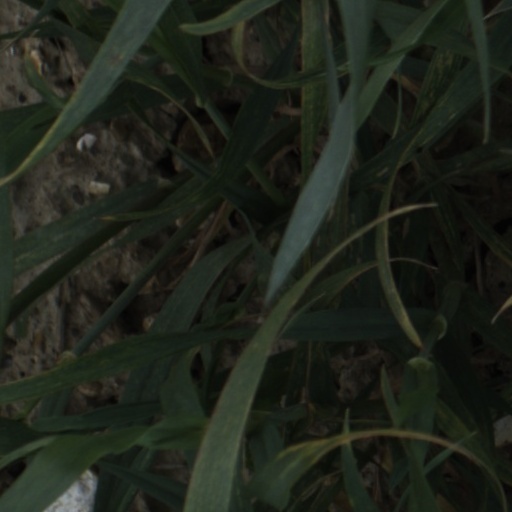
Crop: wheat